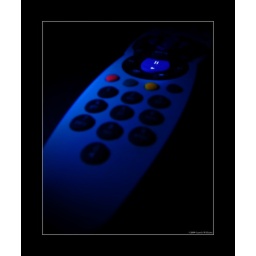
Taken for the TNCWC. Lighting Twins Pro 20 Video light with home made blue gel above and to the left